Fred Page Cup

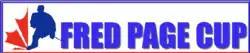

The Fred Page Cup was a championship ice hockey trophy, won by a tournament conducted by the Canadian Junior Hockey League. The award was given to the winner of a round-robin and playoff between the Bogart Cup champions of the Central Canada Hockey League, the Kent Cup champions of the Maritime Junior Hockey League, La Coupe NAPA Champions of the Quebec Junior Hockey League, and a predetermined host team. The winner of the Fred Page Cup moves on to the Centennial Cup, the national Junior A championship. The trophy was donated by the then-called Quebec Provincial Junior Hockey League in 1994–95.